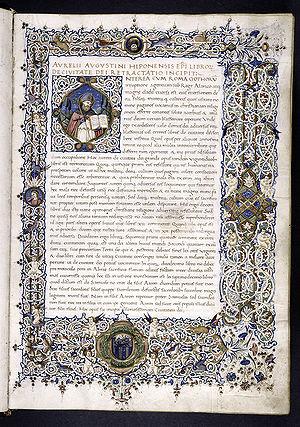
Les Provinciales est un ensemble de dix-huit lettres, en partie fictives, écrites par Blaise Pascal. Publiées entre janvier 1656 et mars 1657, elles ont d’abord eu pour but de défendre le théologien janséniste Antoine Arnauld, menacé d’être condamné par la Sorbonne, avant de s’orienter vers une critique de la Compagnie de Jésus et, en particulier, de la casuistique laxiste défendue par certains de ses membres.